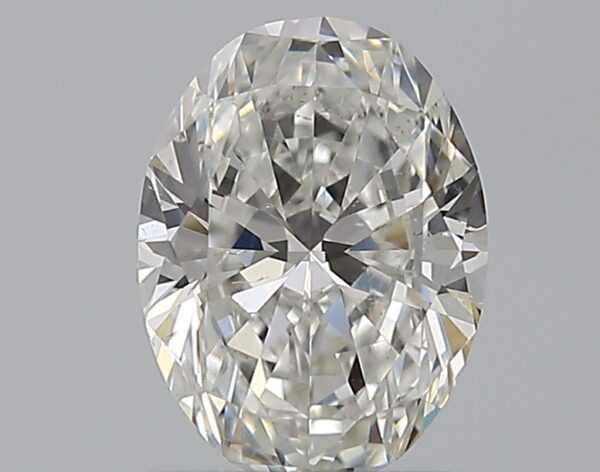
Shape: oval
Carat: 0.5
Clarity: SI1
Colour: G
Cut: EX
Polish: EX
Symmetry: VG
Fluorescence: N
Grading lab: GIA
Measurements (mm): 6.04 x 4.49 x 2.73